Lupinus pusillus

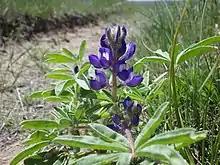
"Lupinus pusillus" in the Wyoming big sagebrush steppe biome, near Phillips, Montana.

Lupinus pusillus, the rusty lupine or dwarf lupine, is an annual plant in the legume family (fabaceae) found in the Colorado Plateau and Canyonlands region of the southwestern United States(California), and north to Montana.